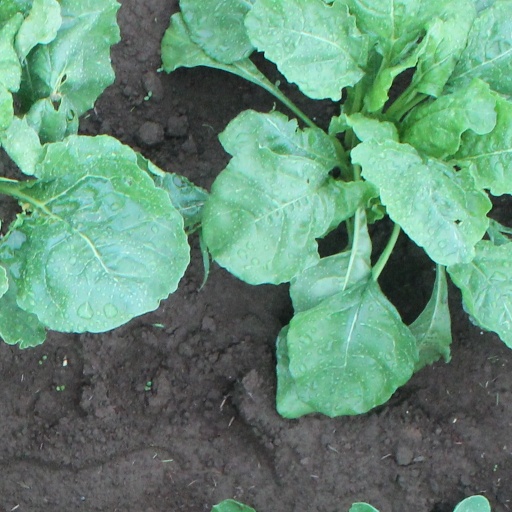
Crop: sugar beet